Yugosphere

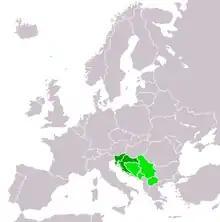
The region of the former Yugoslavia with EU member states (Slovenia 2004, Croatia 2013) in dark green and non-EU states in light green.

The Yugosphere (Macedonian, Slovene and ) is a concept created in 2009 by British writer Tim Judah during his time as a senior visiting fellow at the European Institute of the London School of Economics. The Yugosphere refers to the social, linguistic, economic and cultural ties between the successor nations of the former Yugoslavia and how following the breakup of Yugoslavia these ties and bonds are being reforged to the benefit of the whole region. Judah has described the Yugosphere as "a way of describing the renewal of thousands of broken bonds across the former state," a social and political phenomenon with a certain political application. The concept also calls for a Benelux or Nordic Council style organisation in the former Yugoslavia to promote cooperation and integration as well as unified policy stances and foreign policy in order to benefit all nations as well as speed up European Union integration.